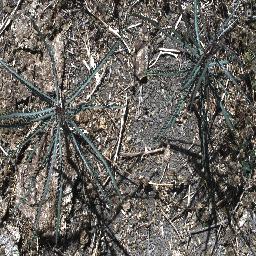
Label: parkinsonia